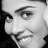
Emotion: happy